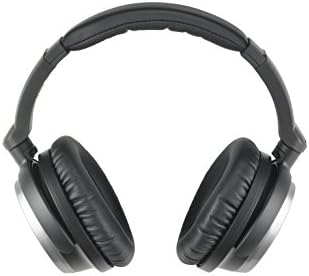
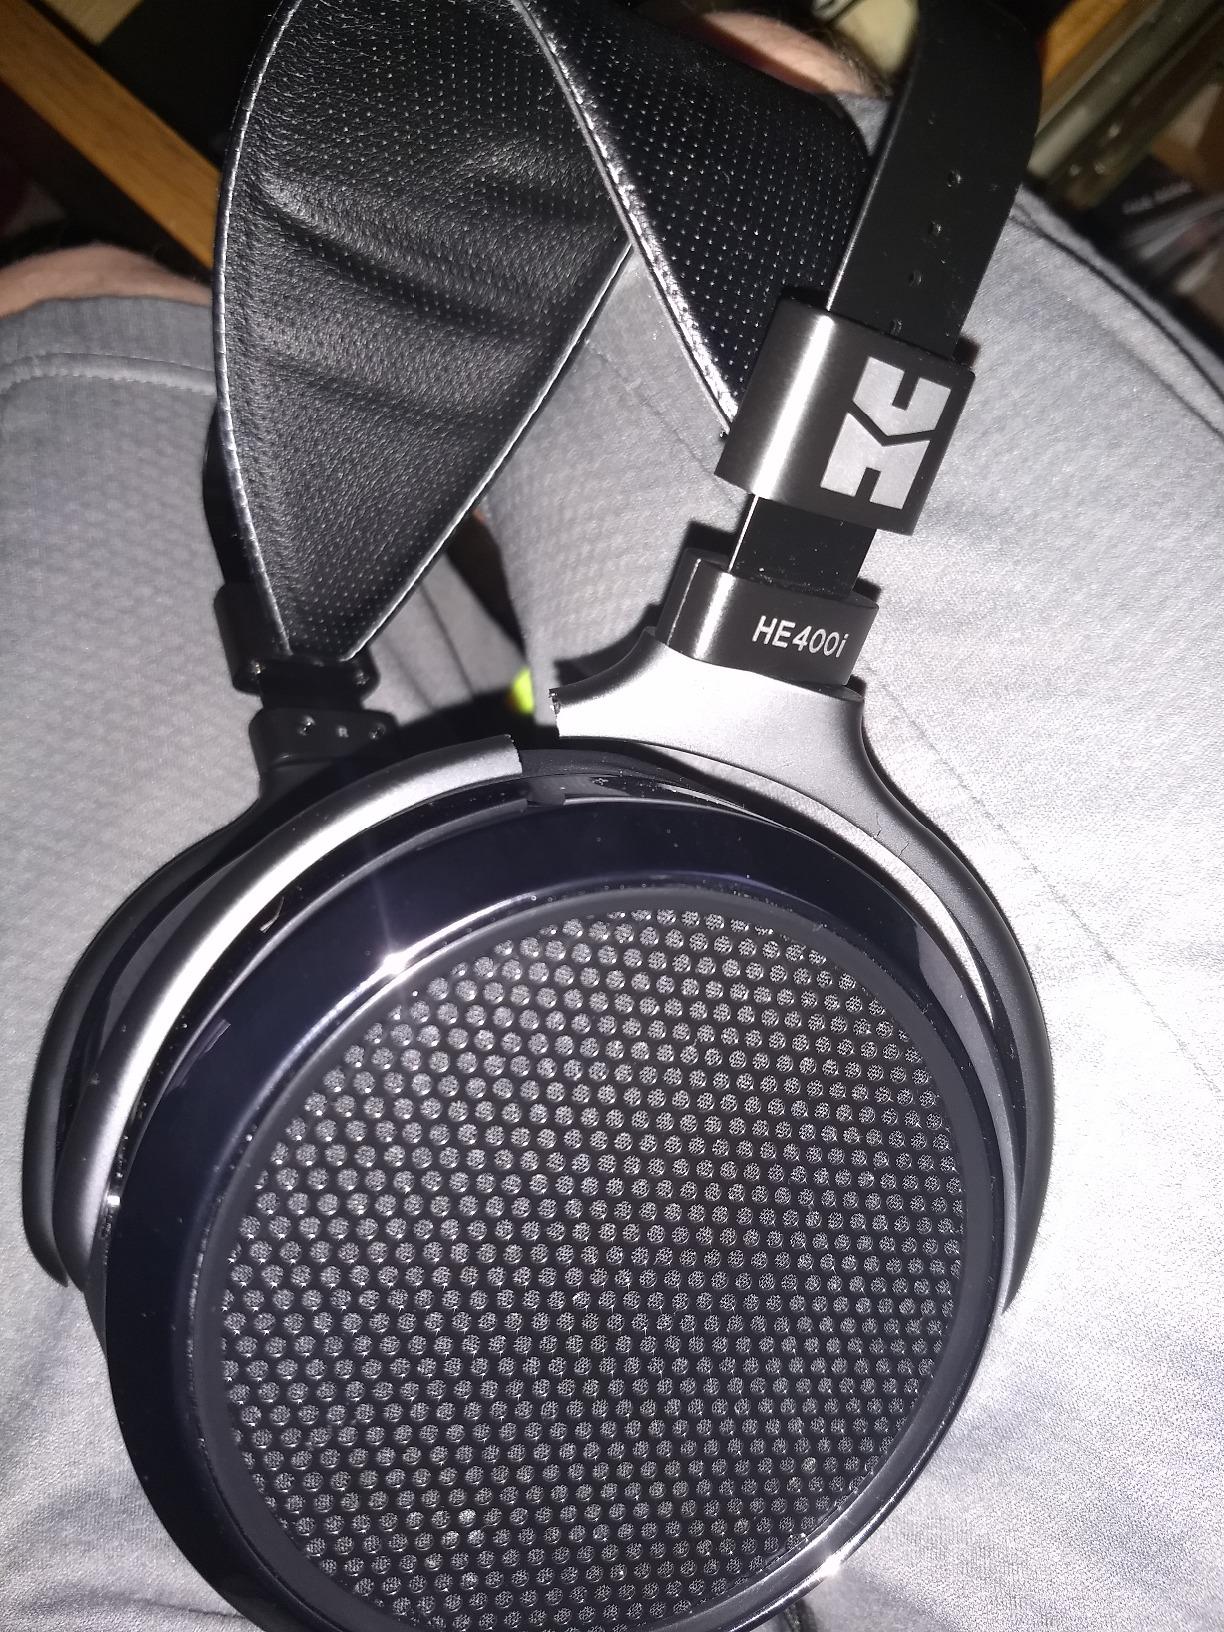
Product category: headphones
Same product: no